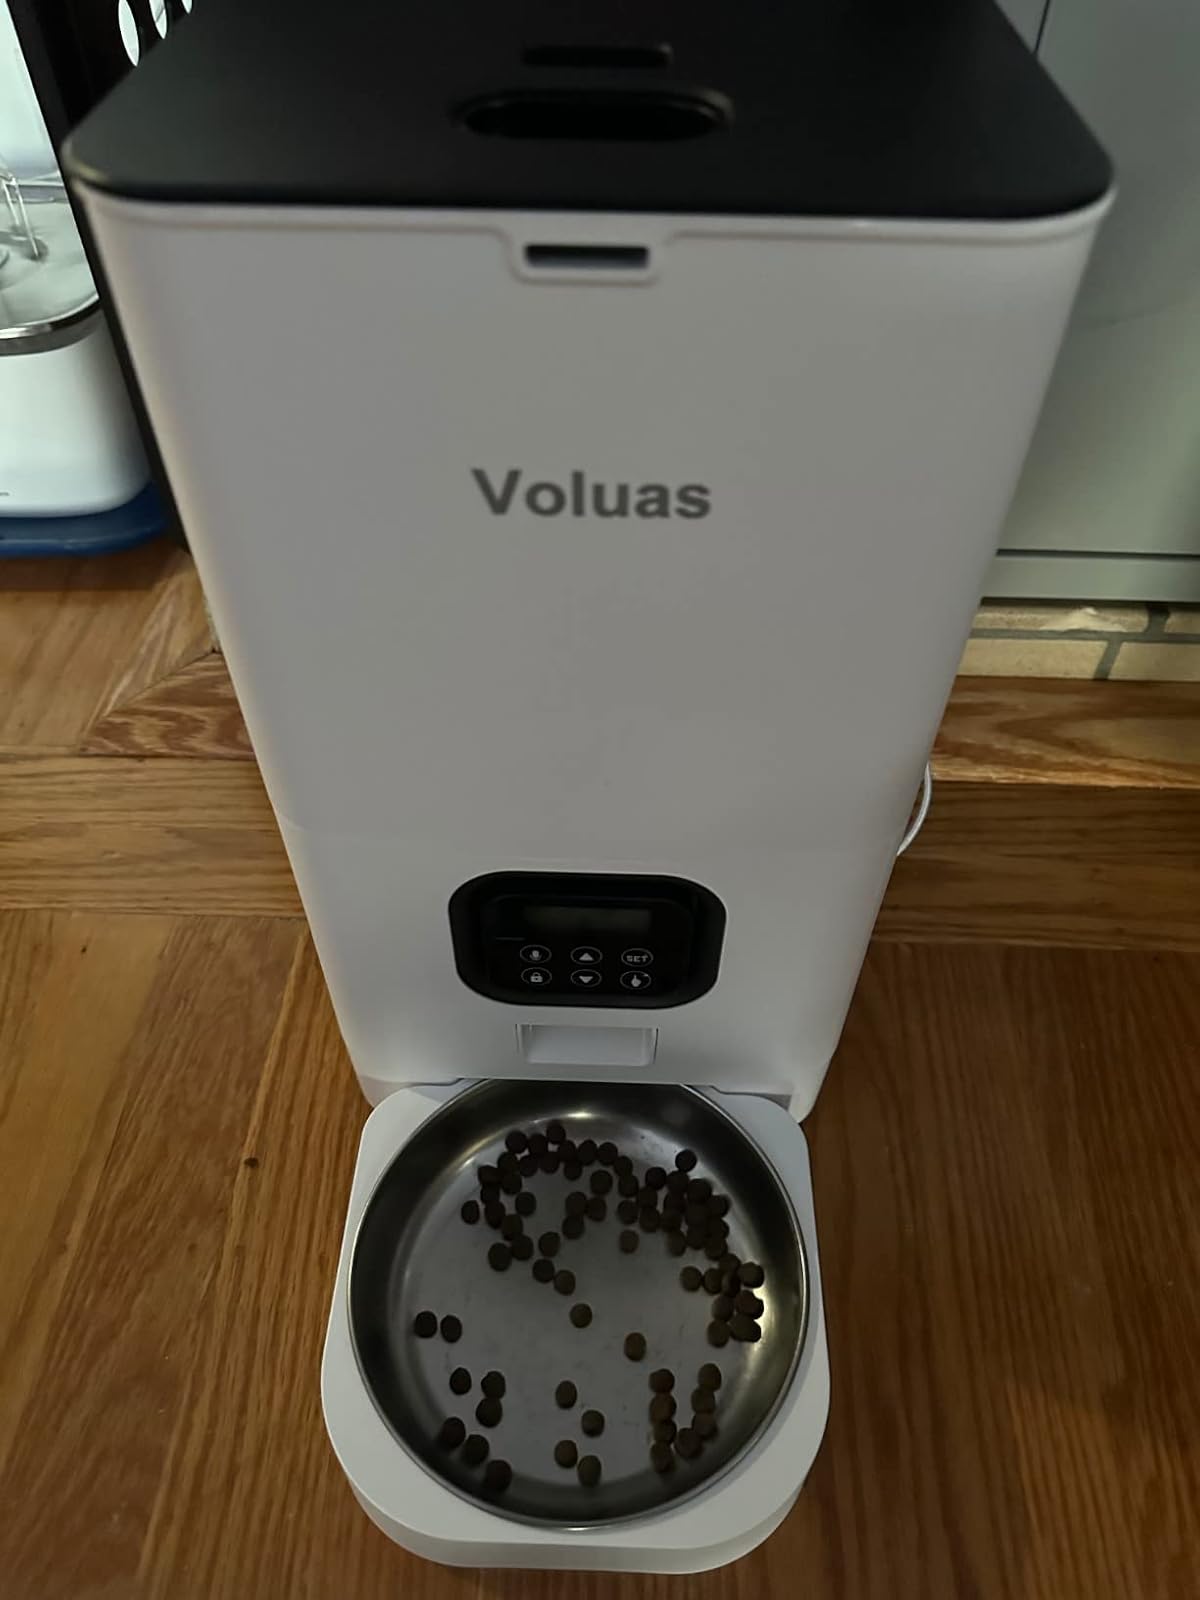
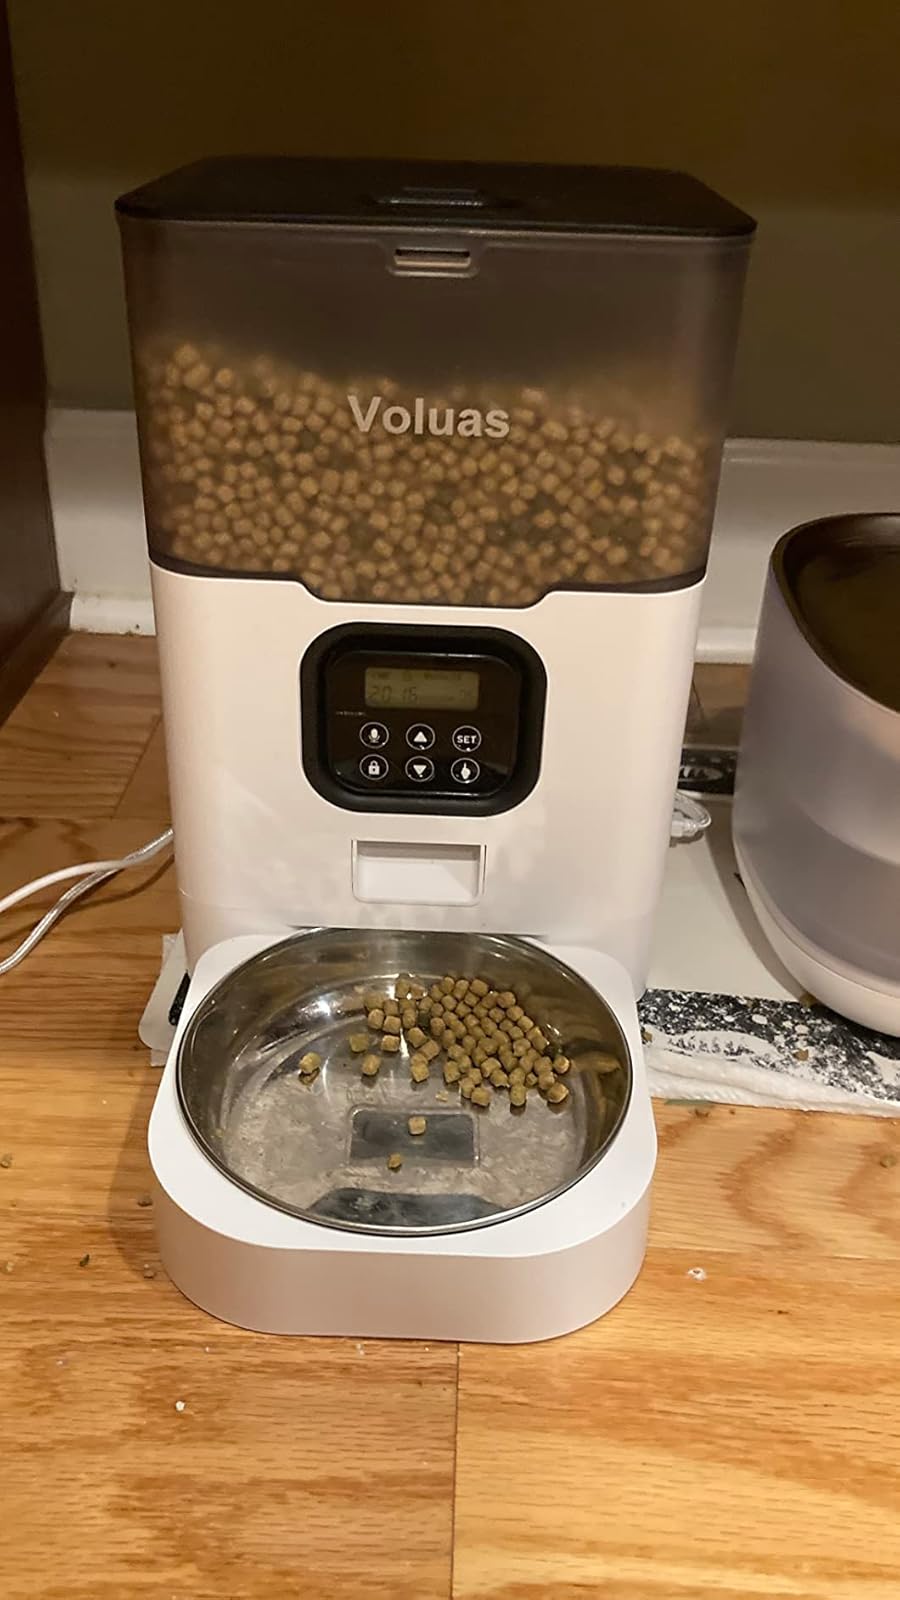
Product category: items_feeder
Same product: no